Girmit

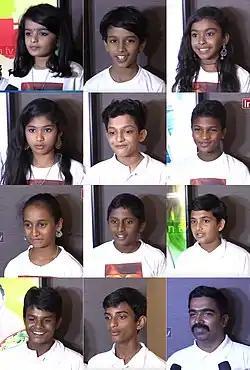
Cast of the film, from left to right (top to bottom): Shlagha Saligrama, Ashlesh Raj, Shravya Maravante, Tanisha Koni, Jayendra Vakwadi, Abhishek Karkada, Sahana Balekere, Manish Shetty, Aditya Kundapura, Nagaraj Japti, Dhanush Gundmi, film director Ravi Basrur

The film is touted to be a family-drama-action-comedy and has about 280 child artistes playing different roles. The child artistes will have a strong resemblance to the stars who do the voiceovers for their characters. Top actors in Sandalwood have done the voiceovers for this film; the list includes Yash, Radhika Pandit, Sudha Belawadi, Rangayana Raghu, Achyuth Kumar, Tara, Puneeth Rudranag, Petrol Prasanna, and Sadhu Kokila.